Jagatnagar Kalibari

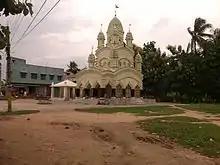
Jagatnagar Kalibari

Jagatnagar Kalibari (Bengali: জগৎনগর কালীবাড়ি) is a Hindu temple located in Jagatnagar near Singur in Hooghly district, dedicated to goddess Kali. It is situated 34 km away from Kolkata.